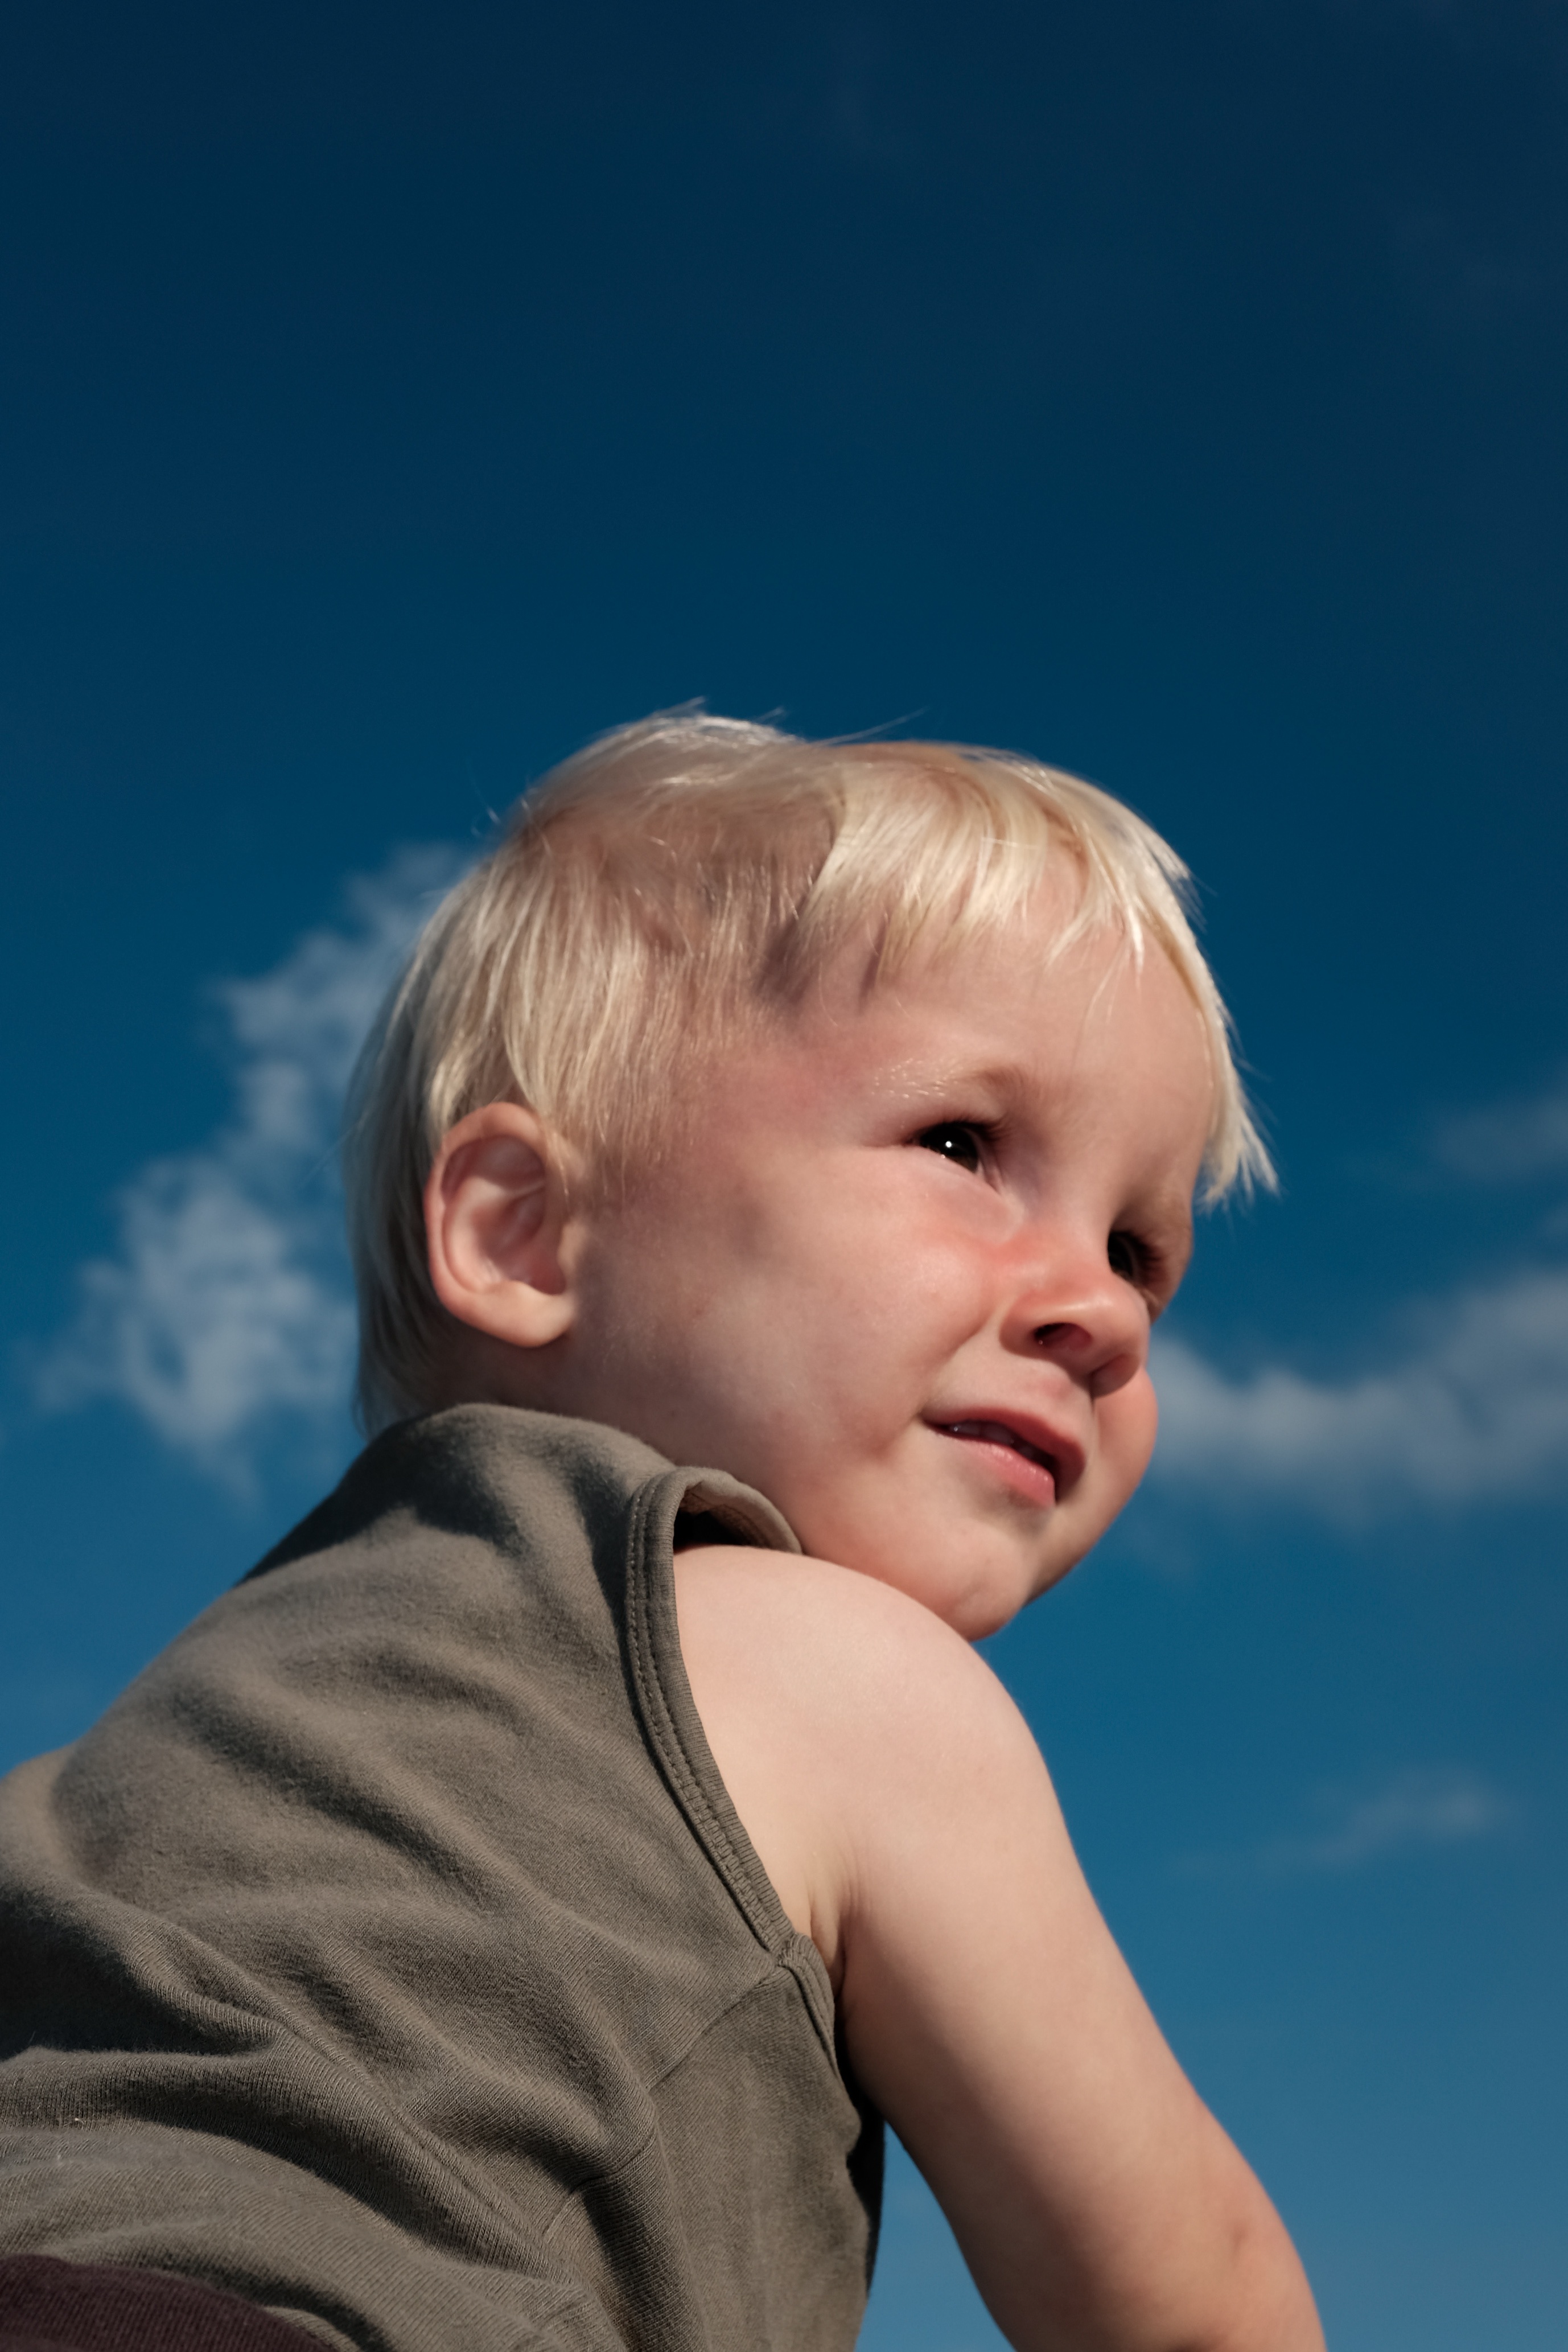
person, people, sky, boy, kid, looking, male, portrait, young, sitting, child, blue, blonde, facial expression, childhood, smile, caucasian, cheerful, face, happy, infant, toddler, eye, organ, emotion, portrait photography, human positions